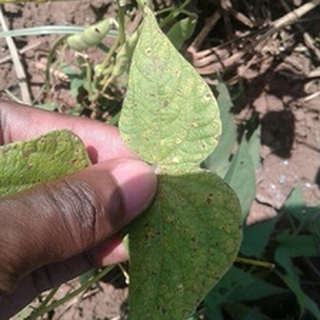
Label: bean_rust